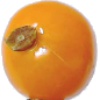
Label: Physalis 1